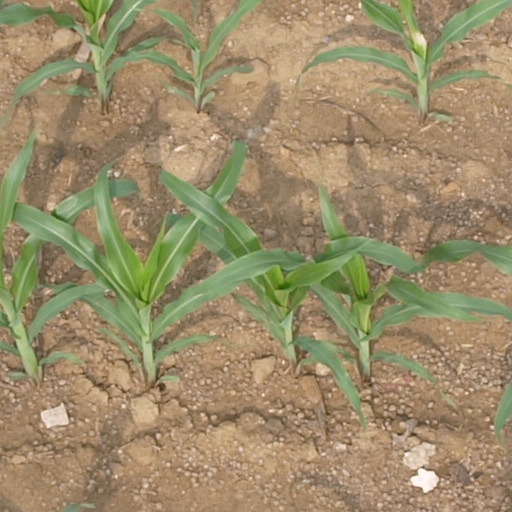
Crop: maize; corn